Vacuum cleaner

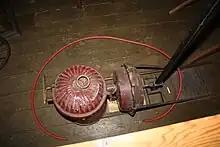
An early hand-pumped vacuum cleaner

The vacuum cleaner evolved from the carpet sweeper via manual vacuum cleaners. The first manual models, using bellows, were developed in the 1860s, and the first motorized designs appeared at the turn of the 20th century, with the first decade being the boom decade.